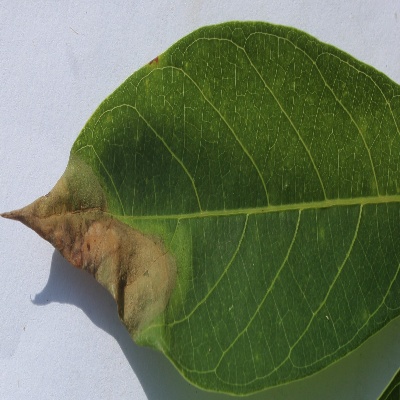
Crop: Cassava
Condition: bacterial blight